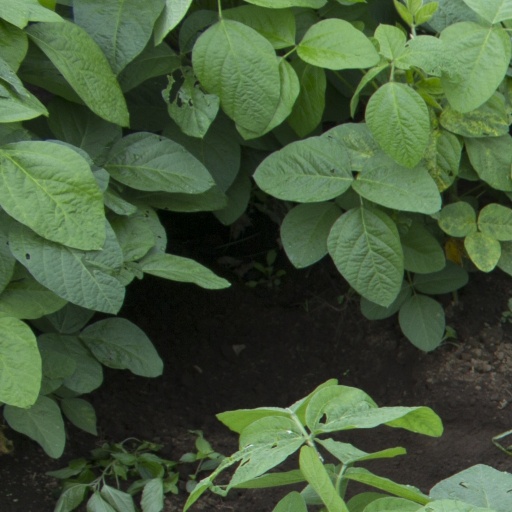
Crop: soybean